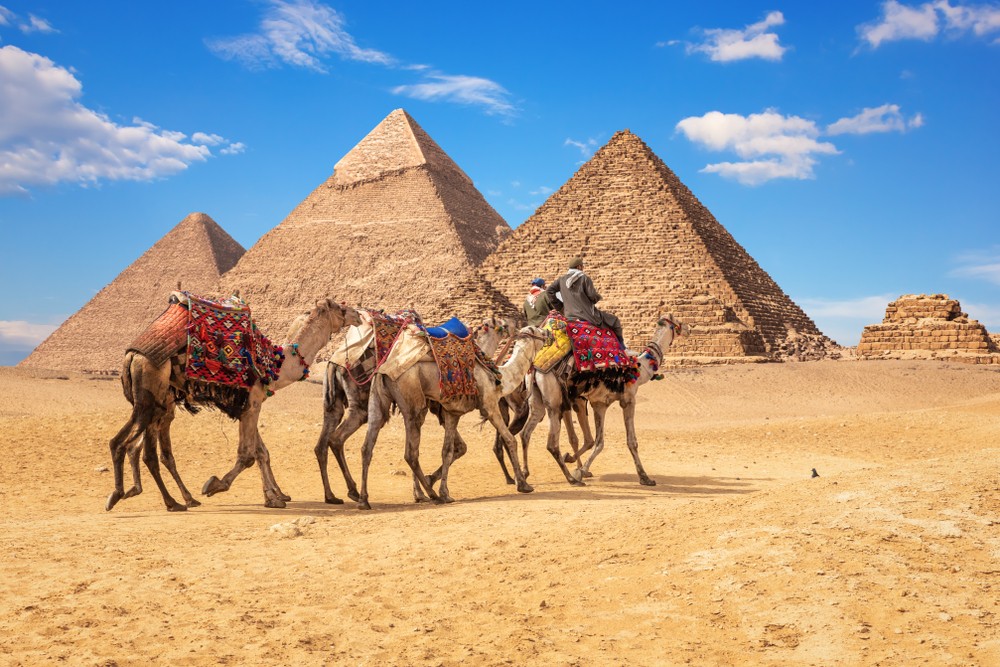
Landmark: Pyramids of Giza